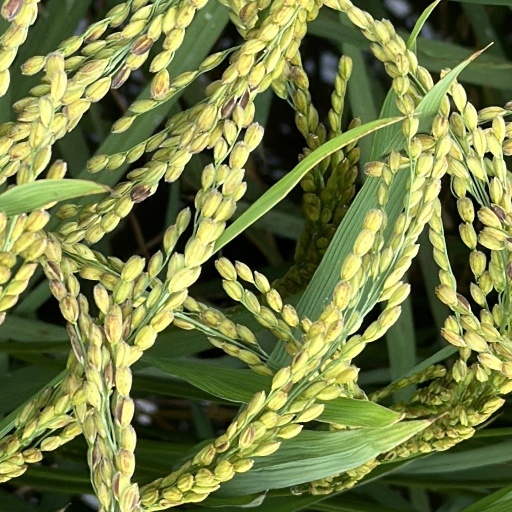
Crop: rice